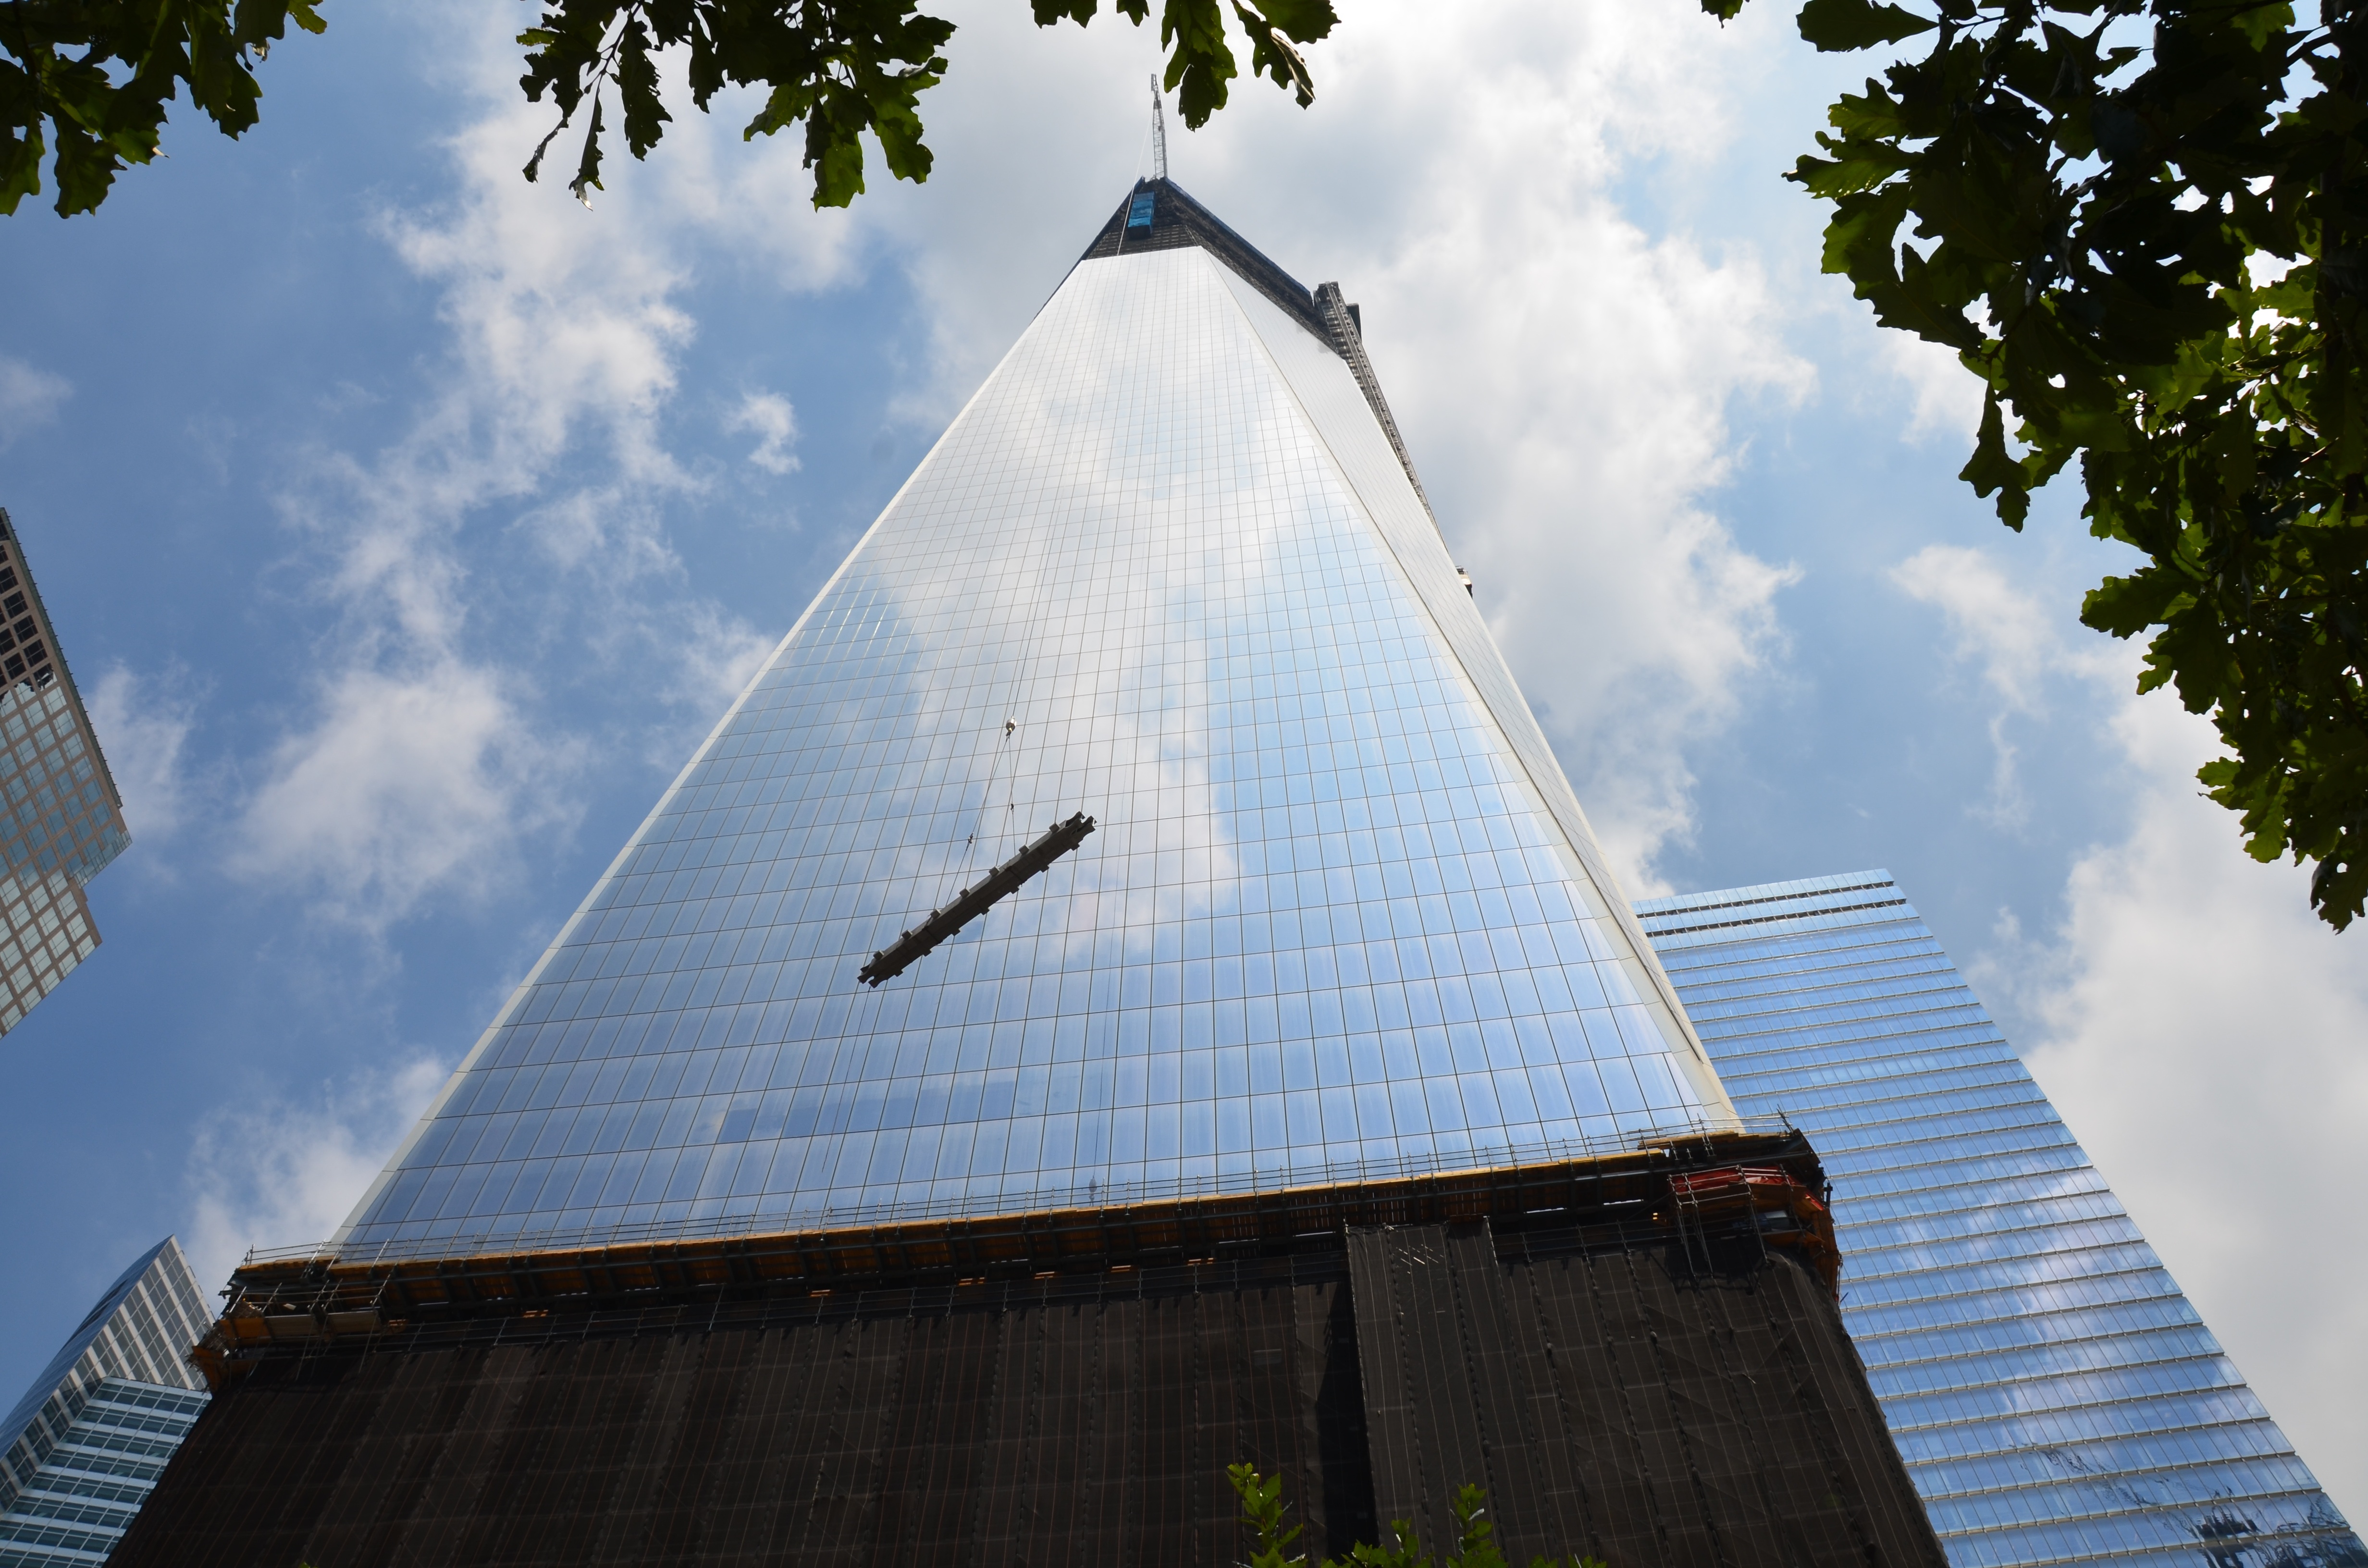
architecture, sky, sunlight, roof, building, skyscraper, new york, manhattan, monument, reflection, tower, america, landmark, facade, blue, ground zero, steeple, 1wtc, glass building, urban area, large building